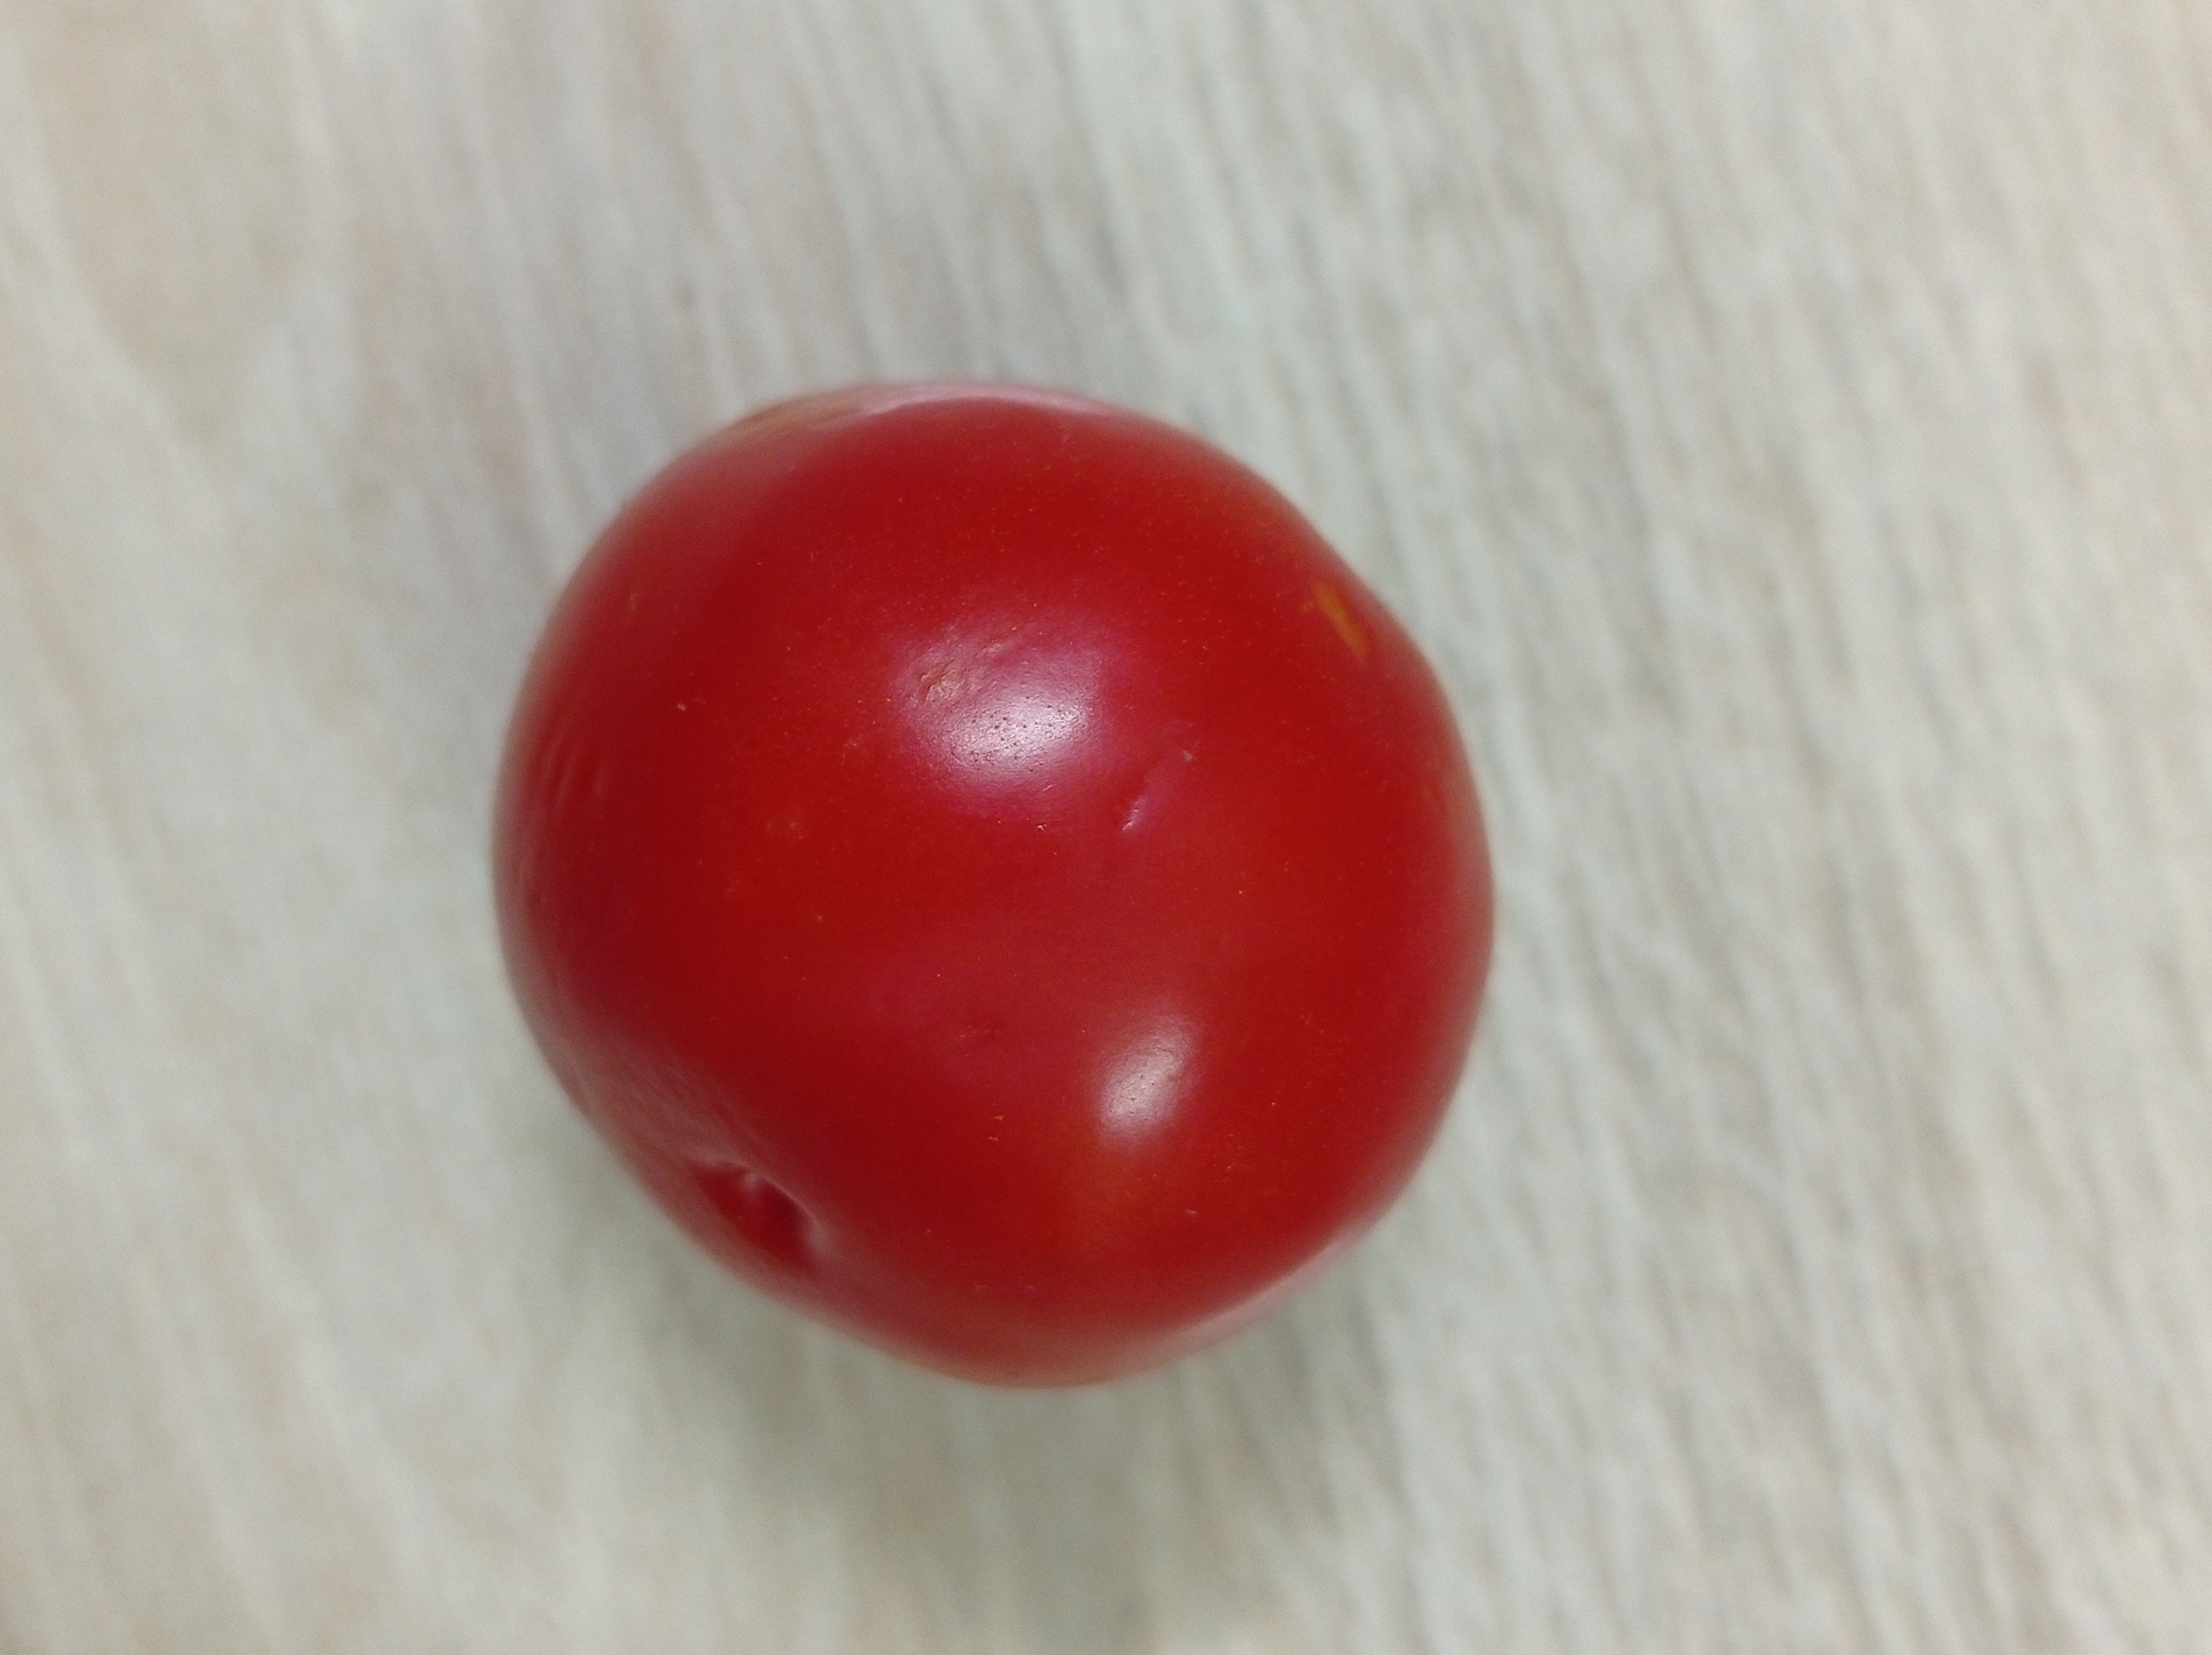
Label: Fresh